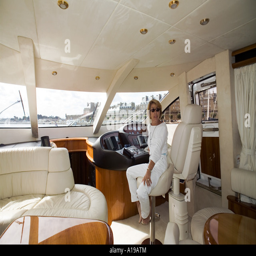
woman sitting inside a private luxury yacht